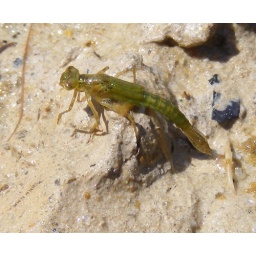
first time ive witnessed a nymph coming out of the water at the blue pool in dorset! was very excited!